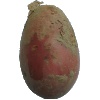
Label: red_potato